Palo Alto, California

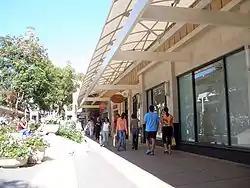
Stanford Shopping Center

Palo Alto continued to annex more land, including the Stanford Shopping Center area in 1953. Stanford Research Park, Embarcadero Road northeast of Bayshore, and the West Bayshore/San Antonio Road area were also annexed during the 1950s. Large amounts of land west of Foothill Expressway were annexed between 1959 and 1968; this is mostly undeveloped and includes Foothills Park and Arastradero Preserve. The last major annexations were of Barron Park in 1975 and, in 1979, a large area of marshlands bordering the bay.